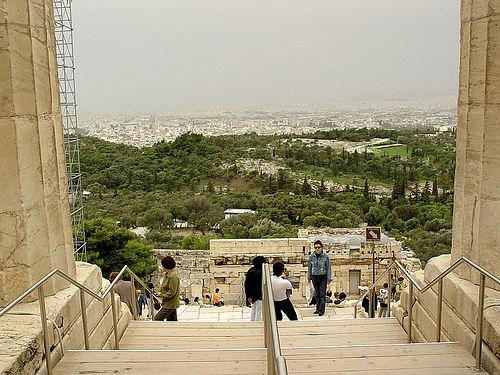
Weather: cloudy or overcast